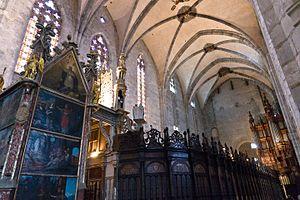
Vue de l'intérieur de la cathédrale de St Bertrand de Comminges
La cathédrale Notre-Dame de Saint-Bertrand-de-Comminges, également appelée cathédrale Sainte-Marie, est une cathédrale catholique, située au pied des Pyrénées dans la commune de Saint-Bertrand-de-Comminges, dans le département de la Haute-Garonne en région Occitanie.